Roman heritage in Kosovo

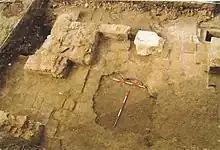
Villa Rustica in Pestova archaeological site

The site of Pestova is located in the municipality of Vushtrri, discovered in 2005. Remains of a building, ruins of a villae rusticae were partially unearthed.